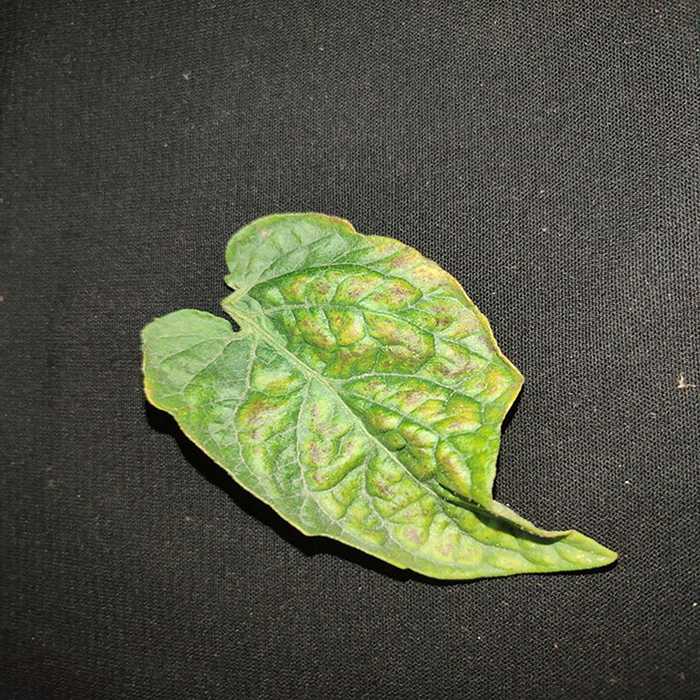
Plant: Tomato
Label: Tomato spotted wilt